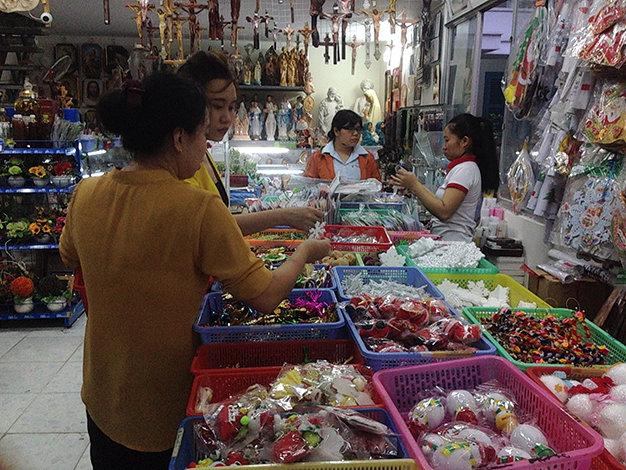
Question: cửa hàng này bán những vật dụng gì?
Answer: hàng lưu niệm, đồ trang trí